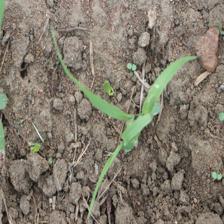
Label: Sorghum